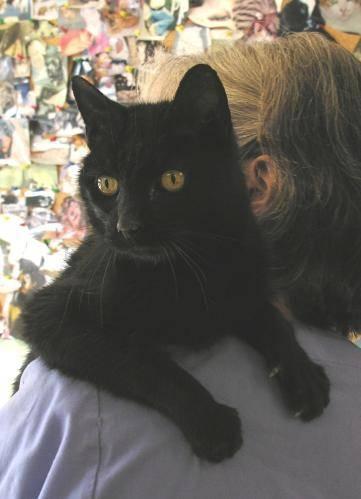
cat